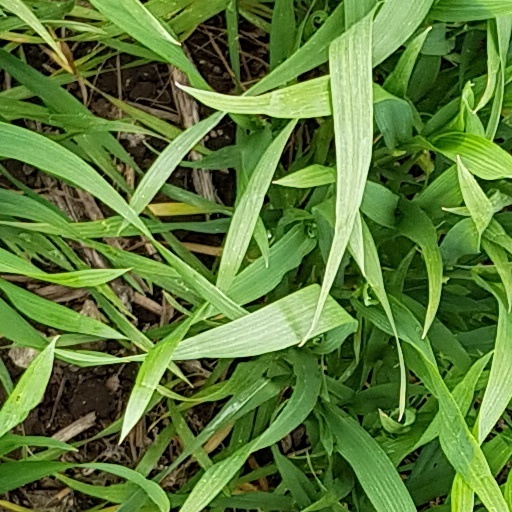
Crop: wheat